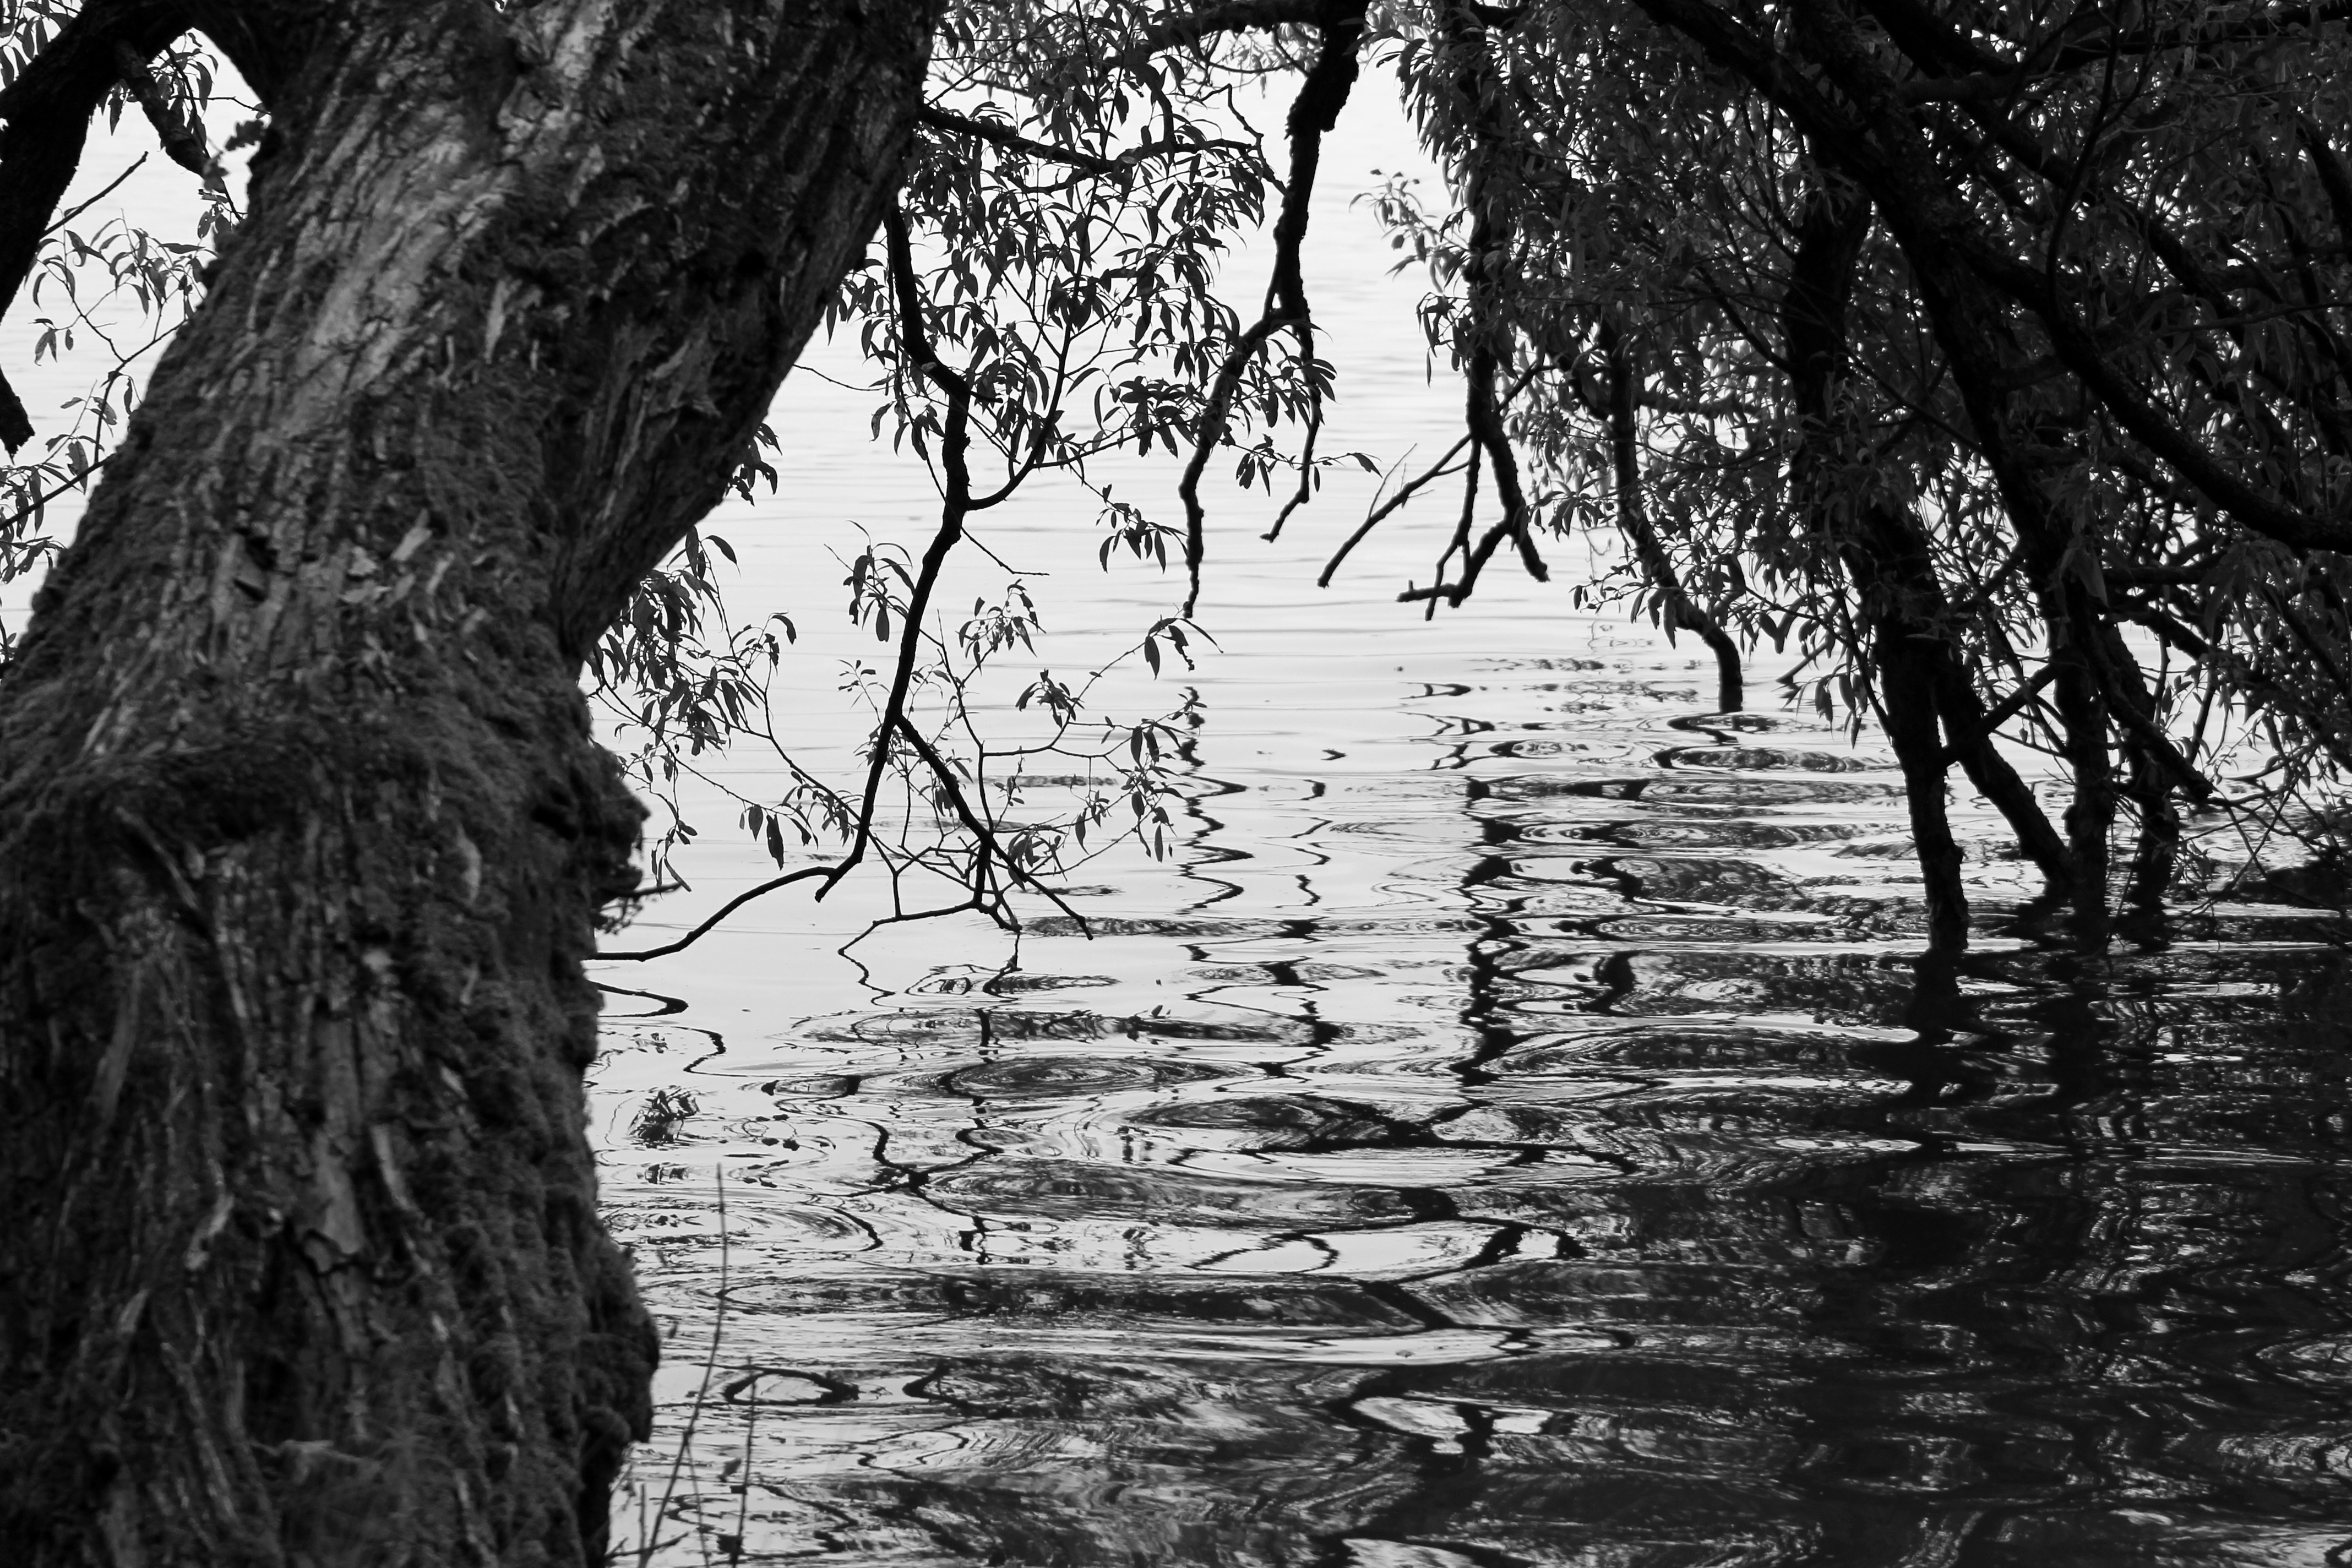
tree, water, nature, forest, branch, winter, black and white, plant, wood, white, sunlight, leaf, trunk, reflection, black, monochrome, season, woodland, habitat, simplicity, monochrome photography, woody plant